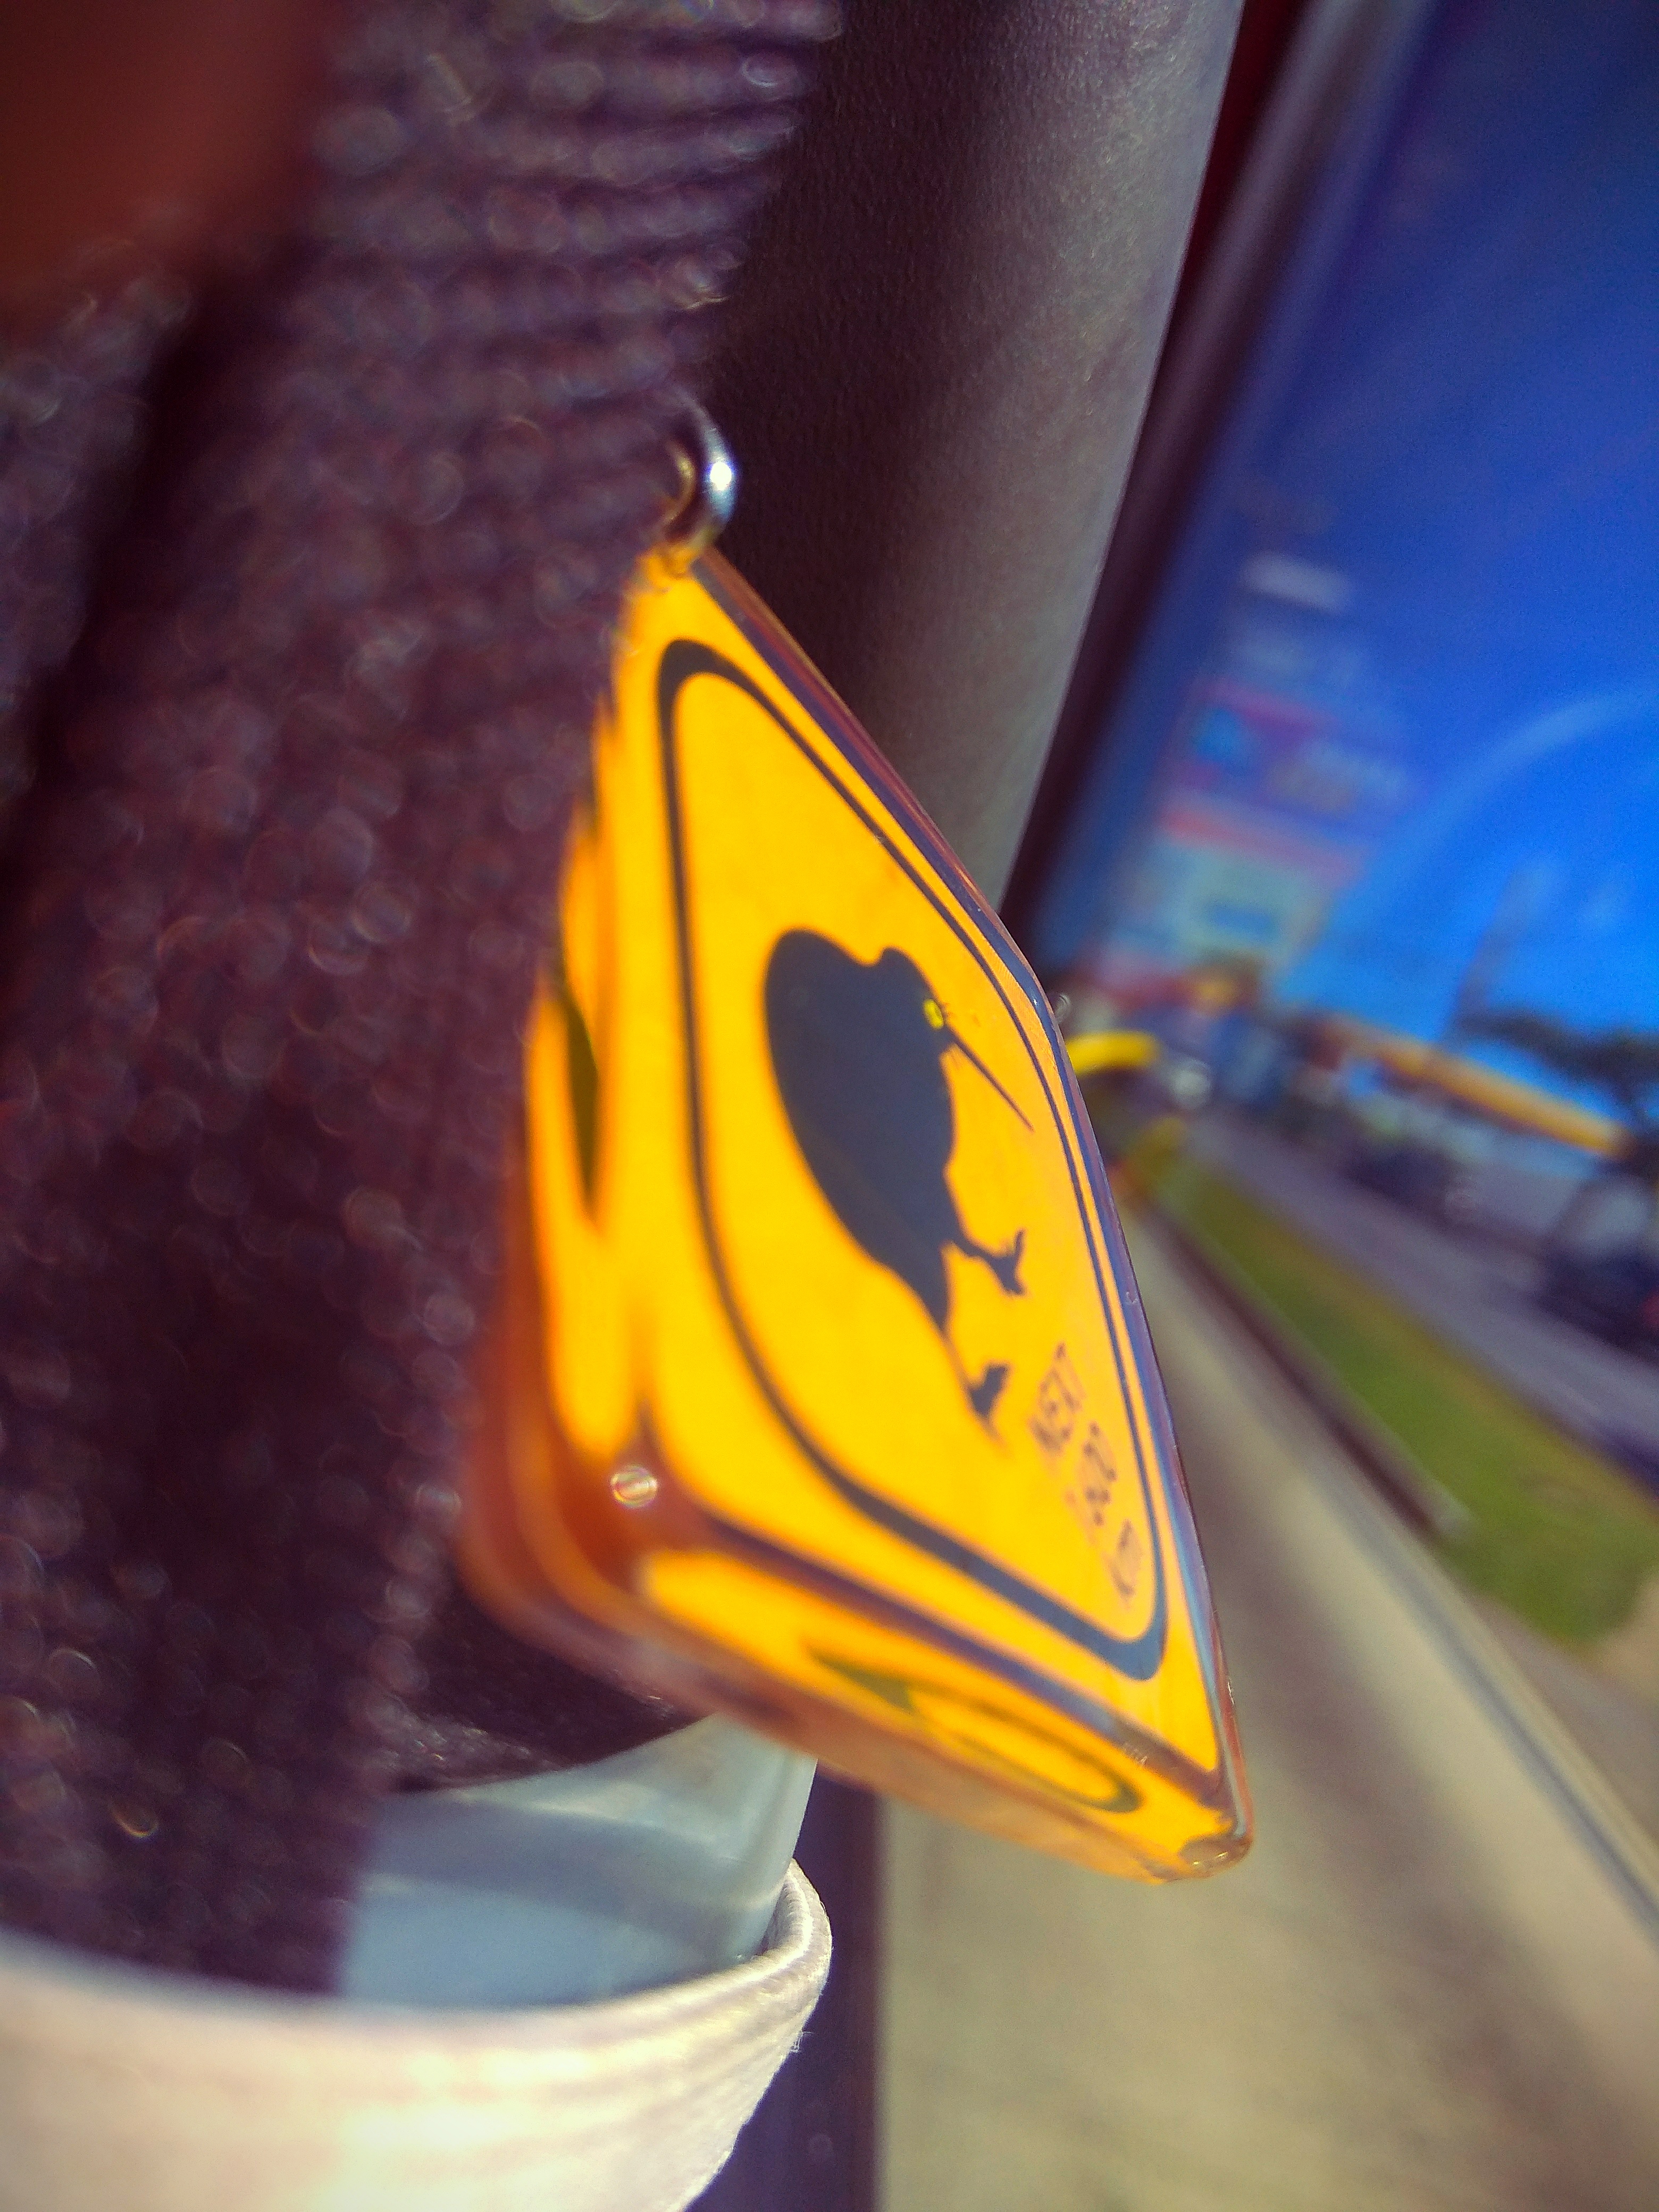
kiwi, street, tag, yellow, square, electric blue